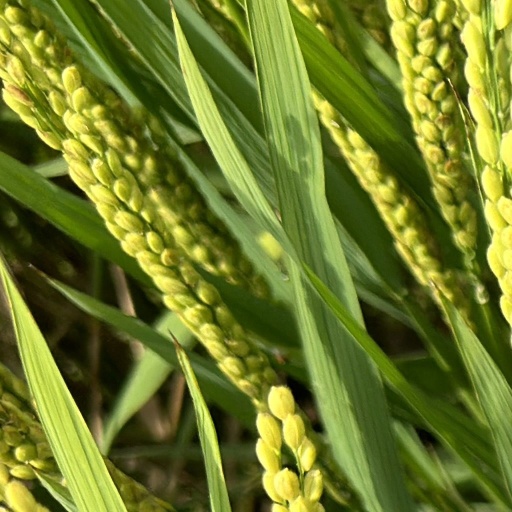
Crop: rice